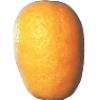
Label: Kumquats 1